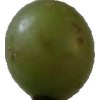
Label: grape